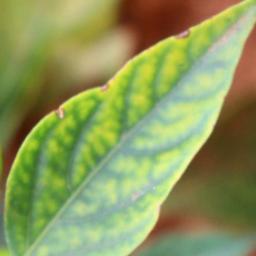
Label: nutritional